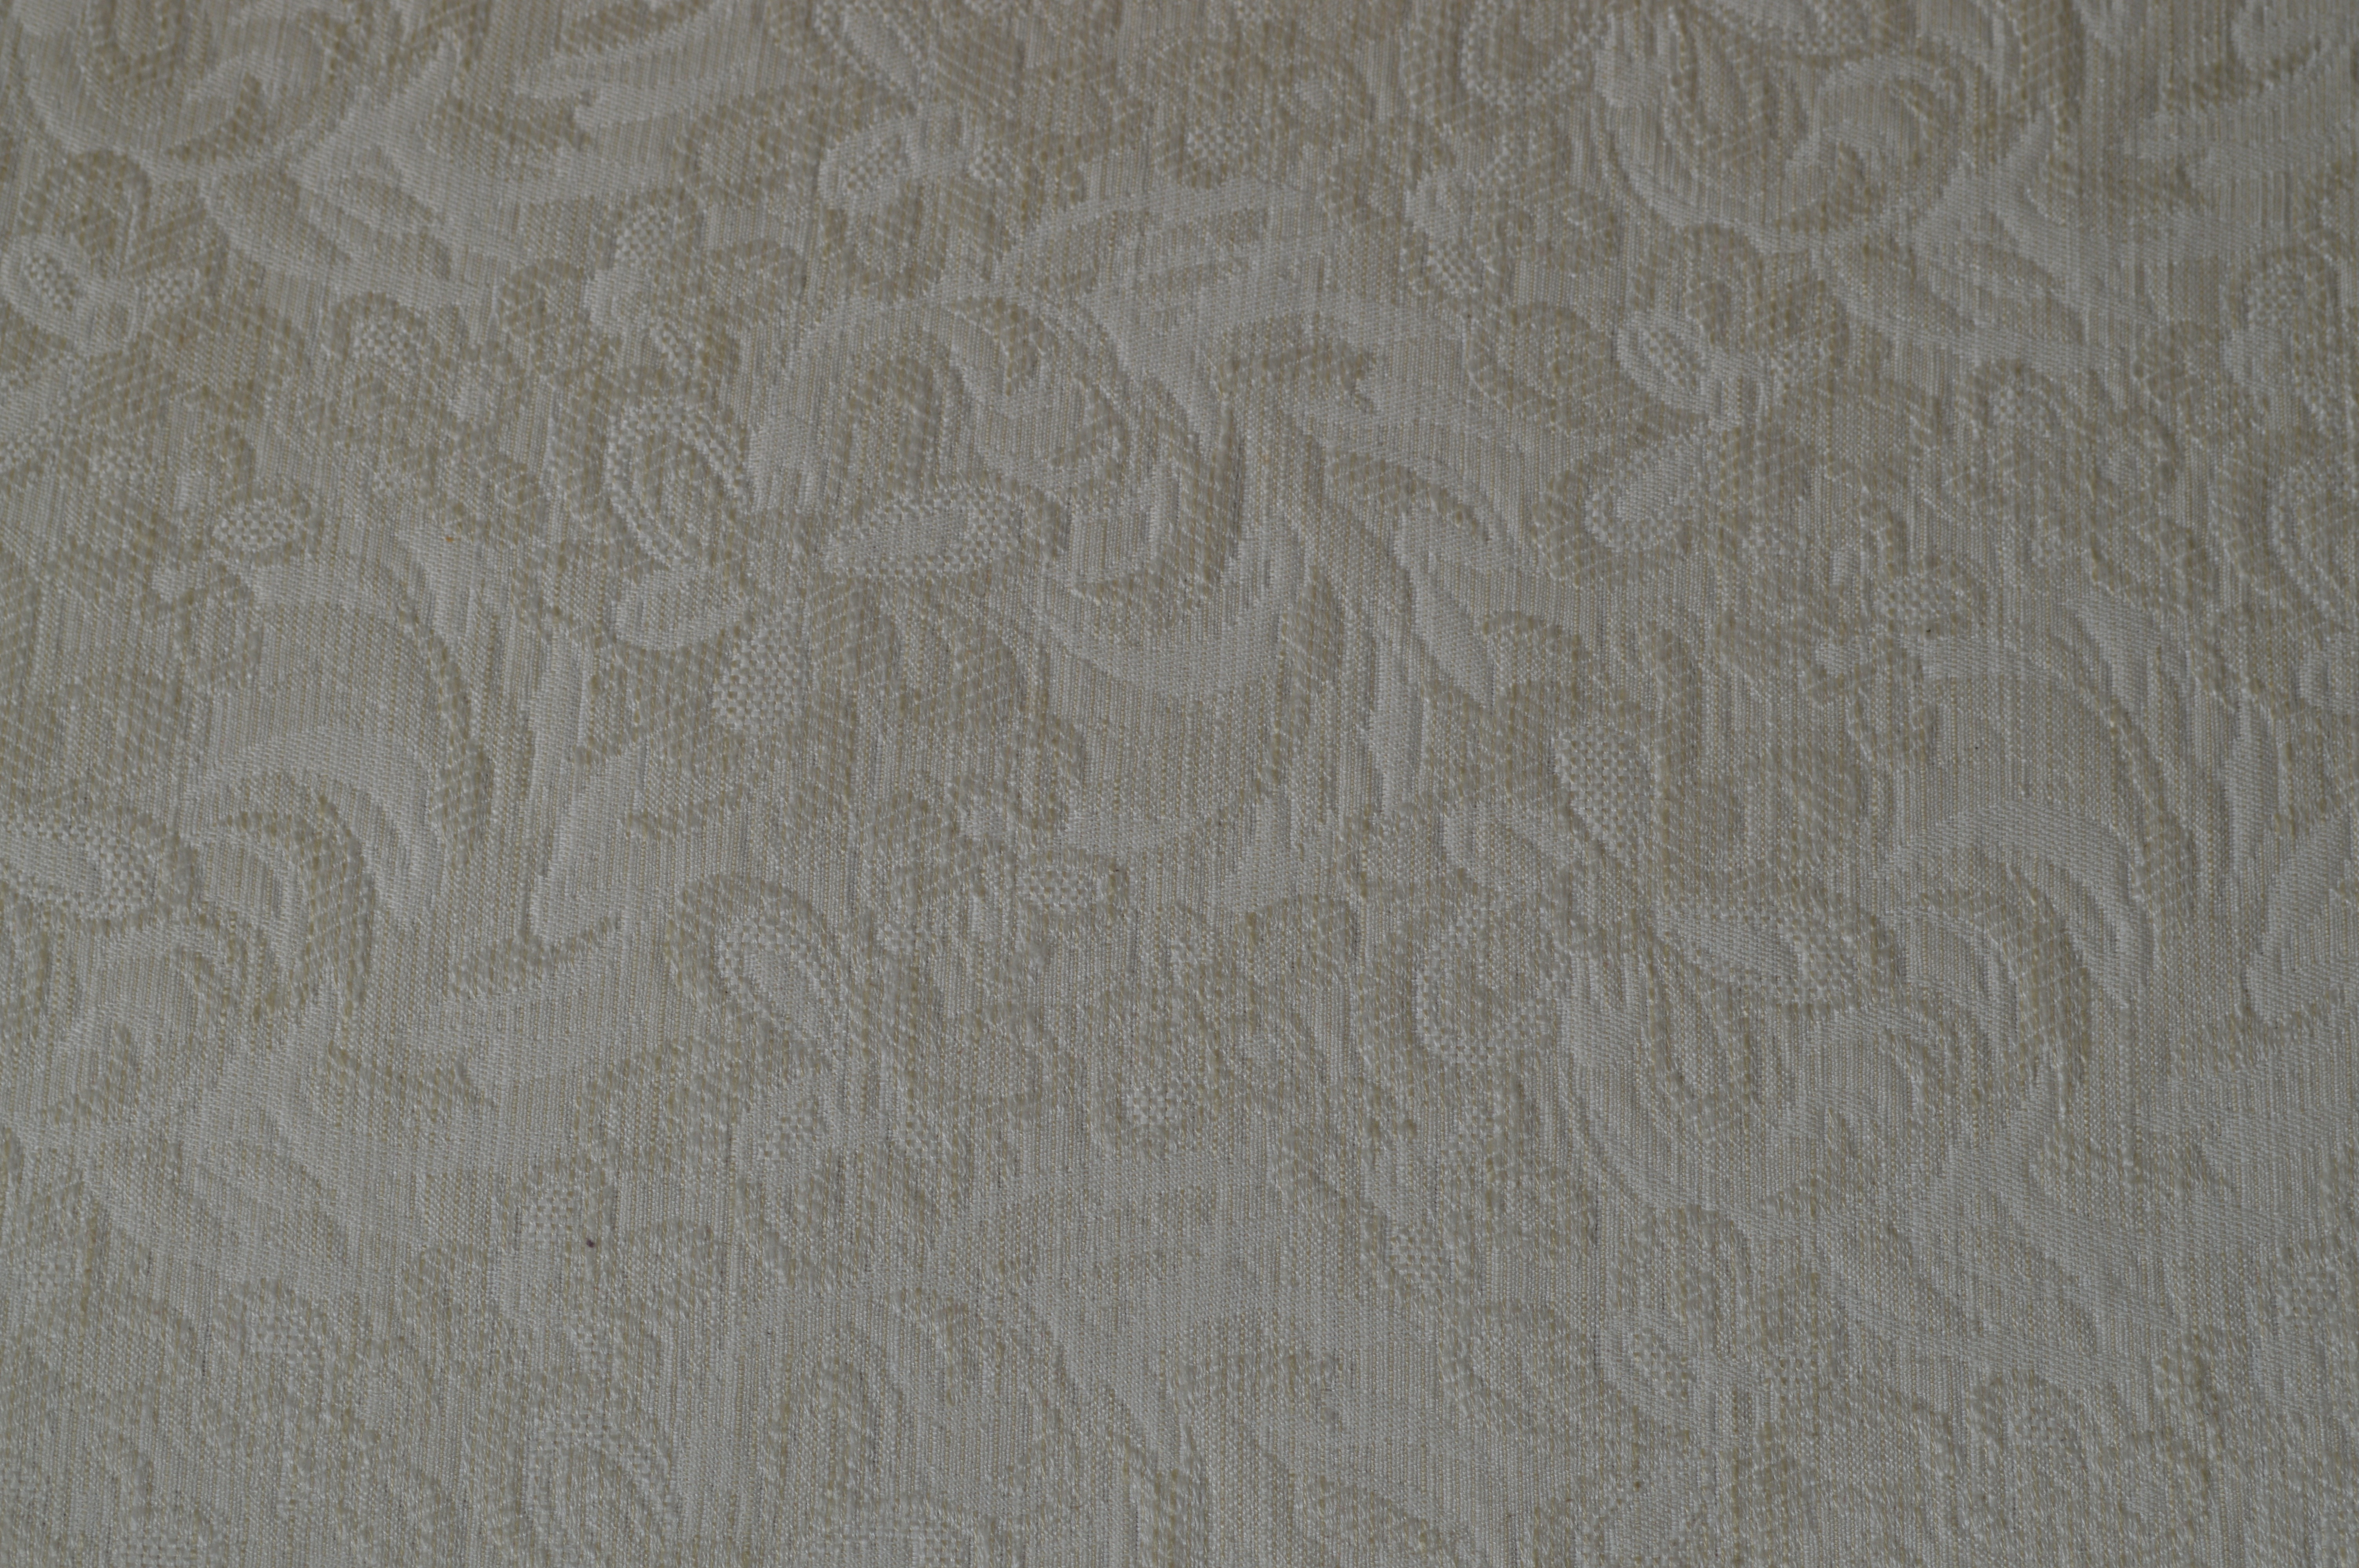
wood, vintage, retro, texture, floor, wall, decoration, pattern, tile, decor, material, fabric, design, hardwood, decorative, wallpaper, style, backdrop, plaster, flooring, plywood, wood flooring, laminate flooring